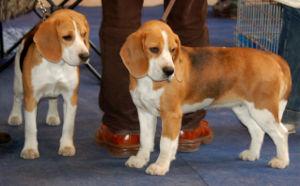
Le beagle est une race de chien originaire d’Angleterre, de taille petite à moyenne. Son apparence est similaire à celle du beagle-harrier bien qu'il soit plus petit, avec des pattes plus courtes et des oreilles plus longues.